Marie Tranchepain

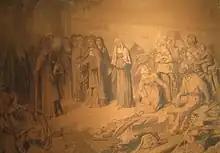
"The Arrival of the Ursulines in America on August 7, 1727". Charcoal artwork by an unknown 19th century artist is on display at the Old Ursuline Convent, French Quarter, New Orleans

Tranchepain, called Mother Superior Mary Tranchepain de Augustine by Jean-Baptiste de La Croix de Chevrières de Saint-Vallier, the Bishop of Quebec, sailed on February 23, 1727 with ten other nuns across the Atlantic to New Orleans. They traveled with Fathers Tartarin and Doutreleau. She documented the five-month arduous voyage in a report to her former Mother Superior in Rouen. During their extended period, Rev. Father Baubois oversaw the construction of their residence and had begun to build the convent for the Ursulines who arrived by August 7, 1727, having been assumed to be lost due to their extended delay. They arrived nine years after the town of New Orleans was founded by Jean-Baptiste Le Moyne de Bienville.